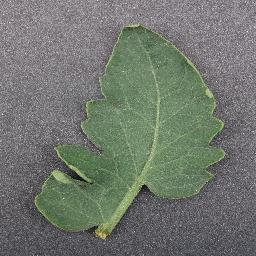
Label: Tomato___healthy